List of twin towns and sister cities in Romania

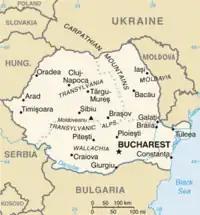
Map of Romania

This is a list of municipalities in Romania which have standing links to local communities in other countries known as "town twinning" (usually in Europe) or "sister cities" (usually in the rest of the world).